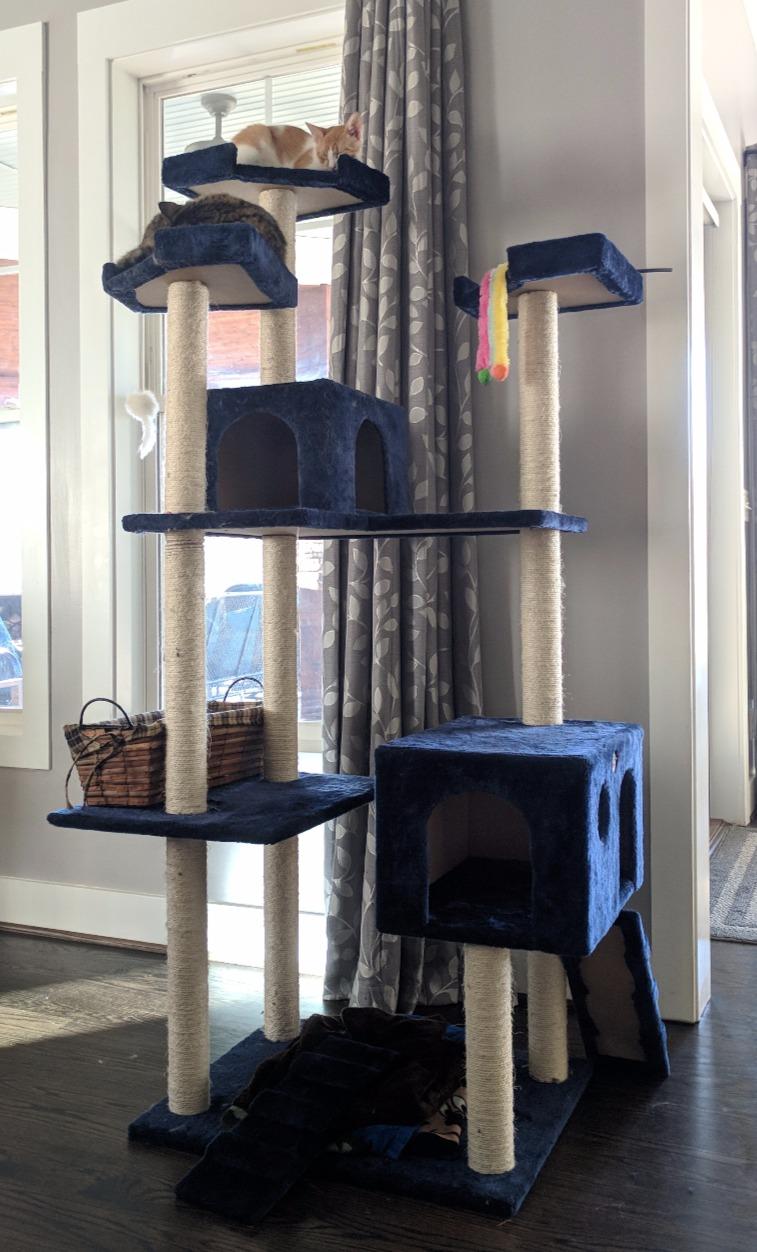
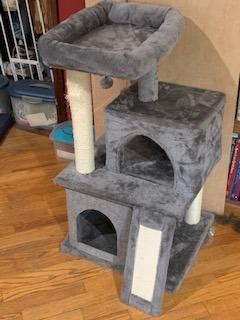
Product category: items_cat tree
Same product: no